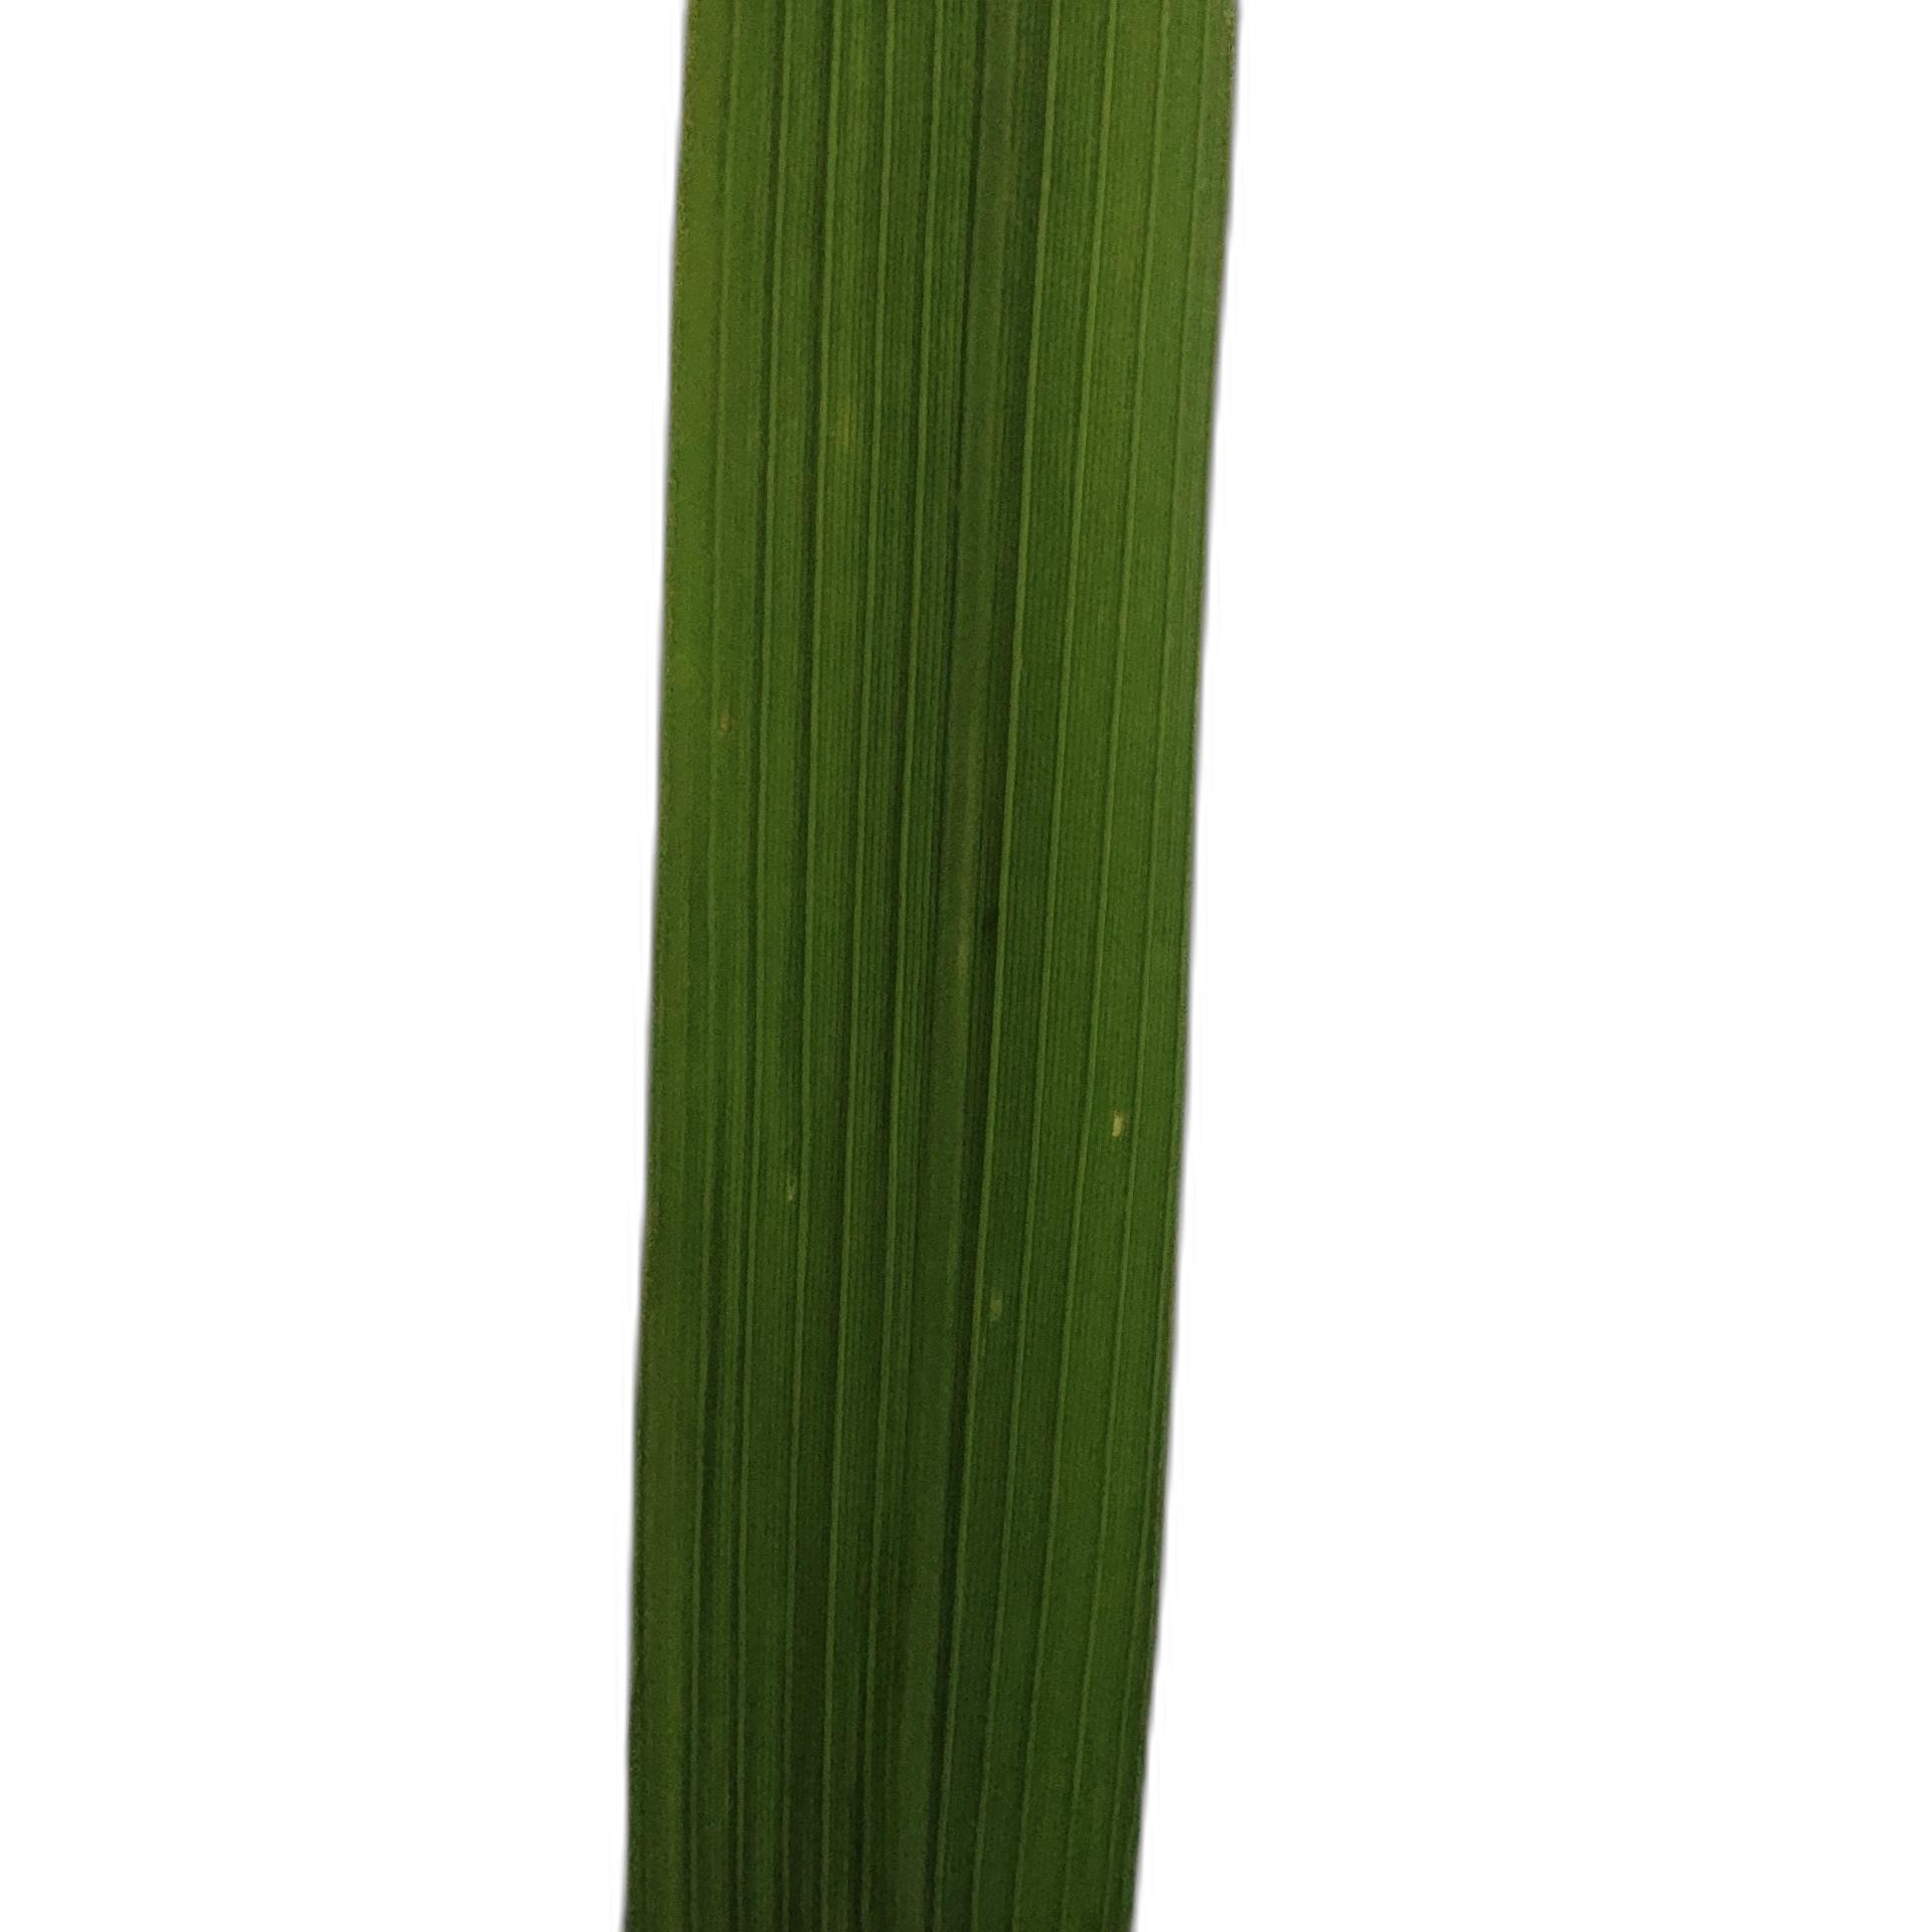
Label: Healthy